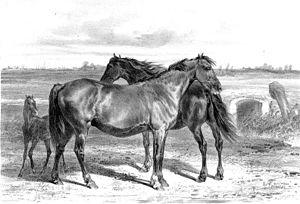
Juments des marais de Rochefort vers 1850
Les chevaux charentais et vendéens sont d'anciennes populations régionales françaises de chevaux de selle et de carrossiers de type demi-sang. Peu différenciés, ils portent des noms en rapport avec l'époque et la région de leur naissance : Demi-sang des Charentes, Anglo-poitevin et Vendéen. Leur robe est baie ou noire, et leur origine liée au Poitevin mulassier et au cheval de Rochefort, croisés avec des Pur-sangs et des Anglo-normands au XIXᵉ siècle. Ils sont élevés dans les Charentes, le Poitou et la Vendée.